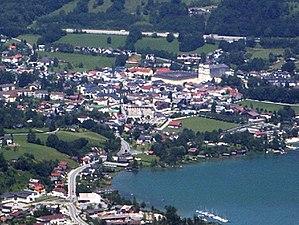
La commune de Mondsee se trouve en Haute-Autriche, à la frontière du Land de Salzbourg.